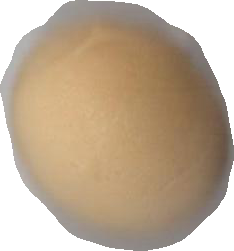
Variety: Grobogan